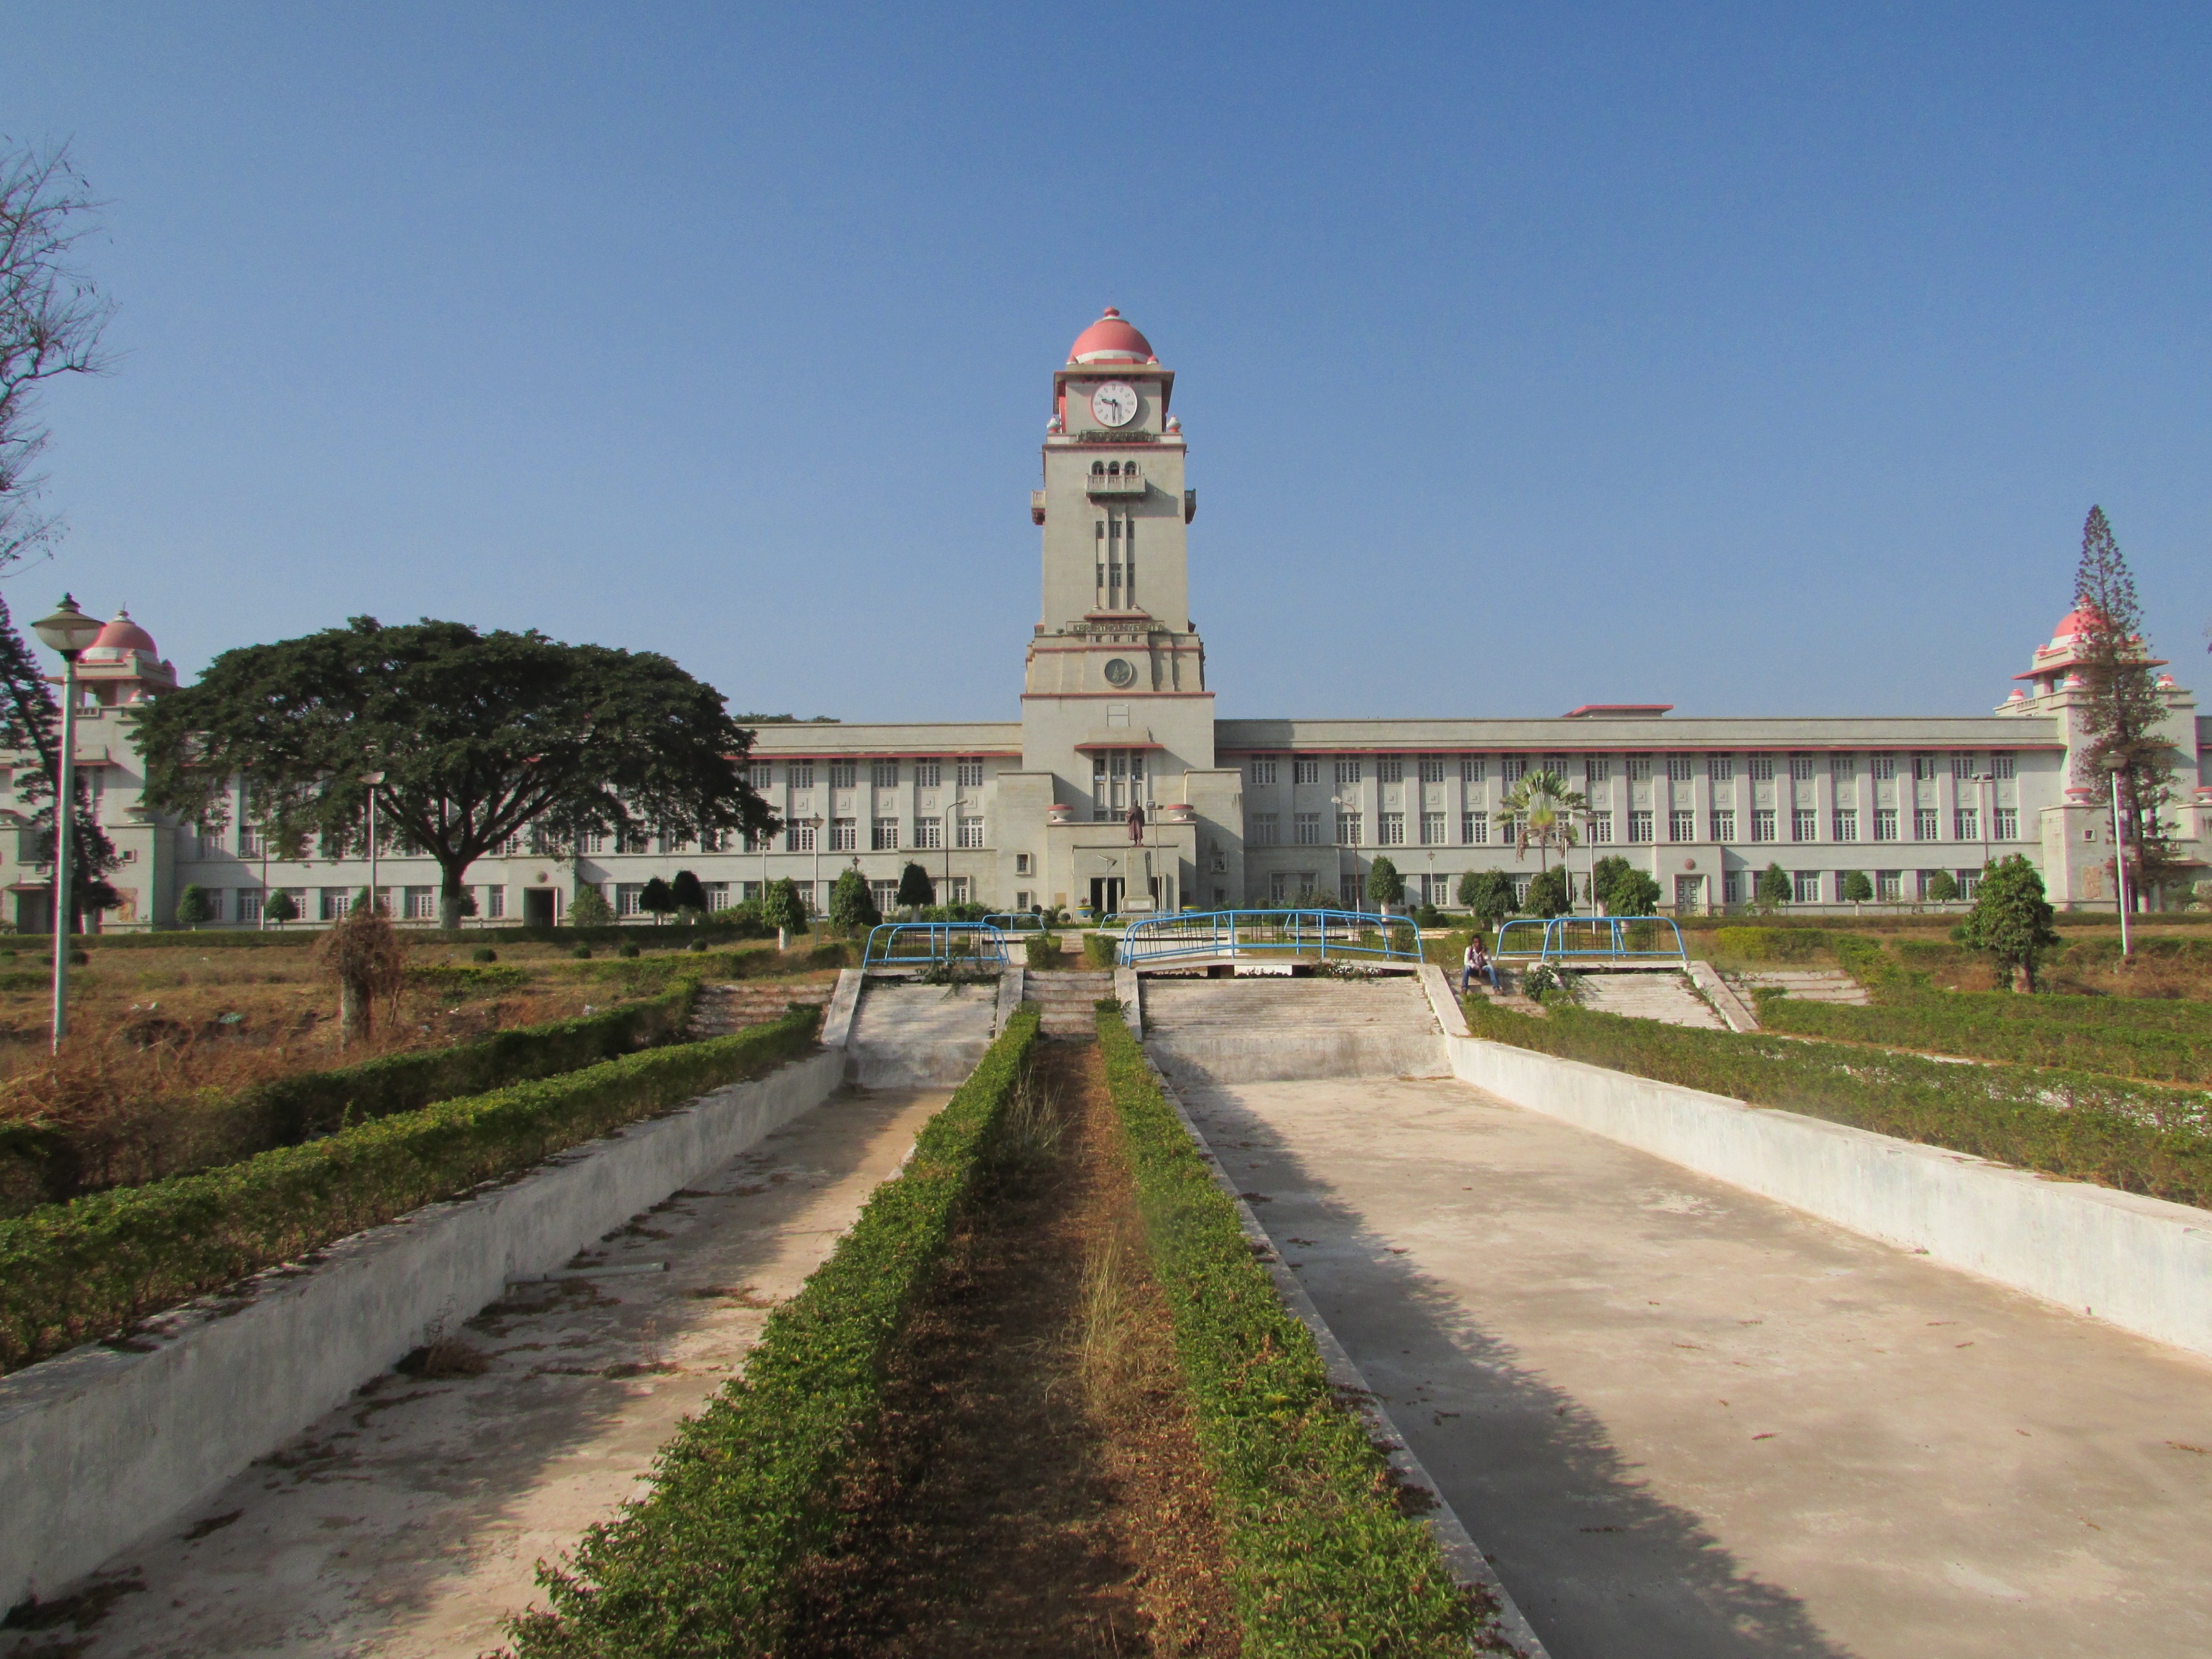
architecture, building, palace, tower, landmark, dharwad, waterway, university, india, estate, academic, institution, tours, historic site, karnataka university